Johannine Comma

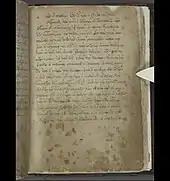
Codex Montfortianus (1520) page 434 recto with 1 John 5 .

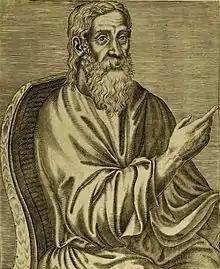
Clement of Alexandria quotes 1 John 5:7 without the comma.

The earliest extant Latin manuscripts supporting the Comma are dated from the 5th to 7th century. The Freisinger fragment, León palimpsest, besides the younger Codex Speculum, New Testament quotations extant in an 8th- or 9th-century manuscript.